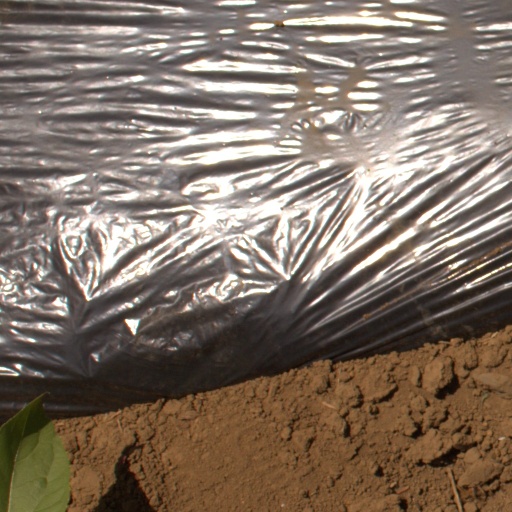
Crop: Jerusalem artichoke